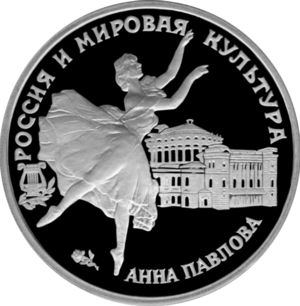
Anna Pavlovna Pavlova, simplement dite Anna Pavlova, est une ballerine russe, née Anna Matveïevna Pavlovna le 12 février 1881 à Saint-Pétersbourg et morte le 23 janvier 1931 à La Haye. Elle est considérée pour beaucoup comme la meilleure danseuse de ballet classique. Elle a été une étoile du Ballet impérial russe, et des Ballets russes de Serge Diaghilev. Son rôle le plus célèbre était La Mort du cygne et elle a été la première ballerine à parcourir le monde avec sa propre compagnie de ballet.